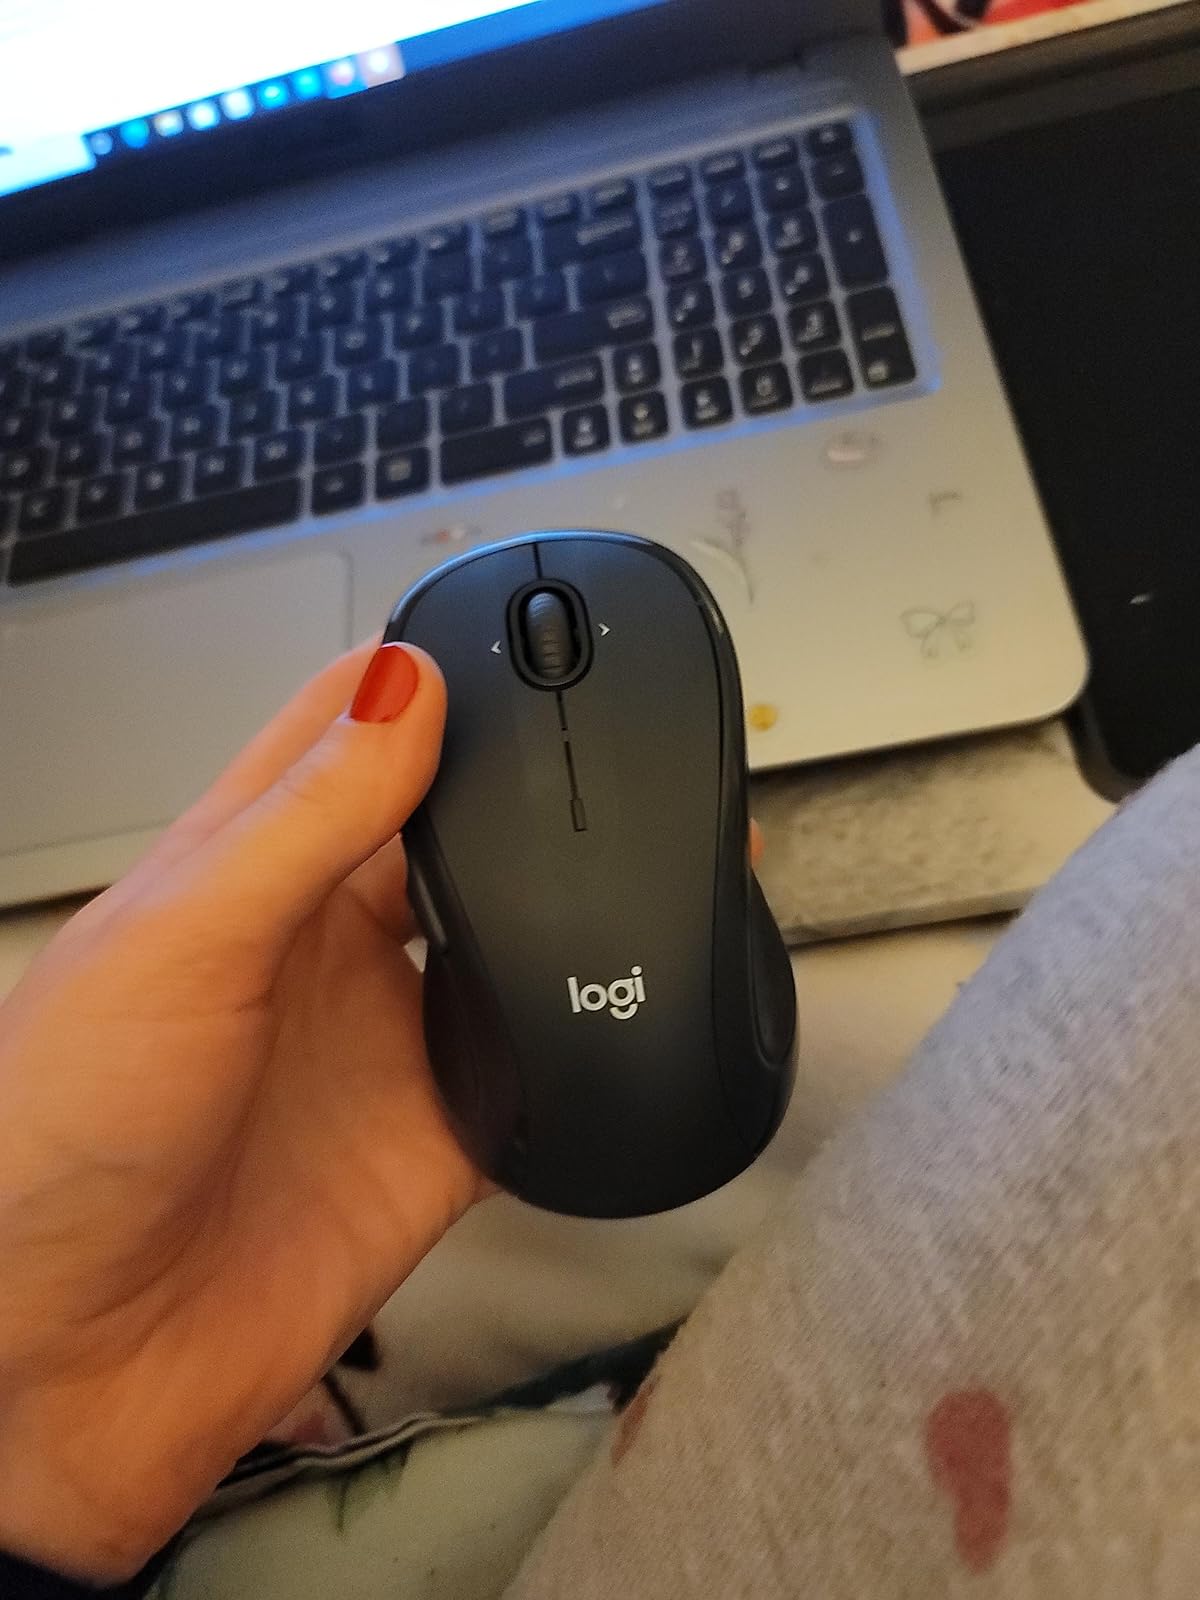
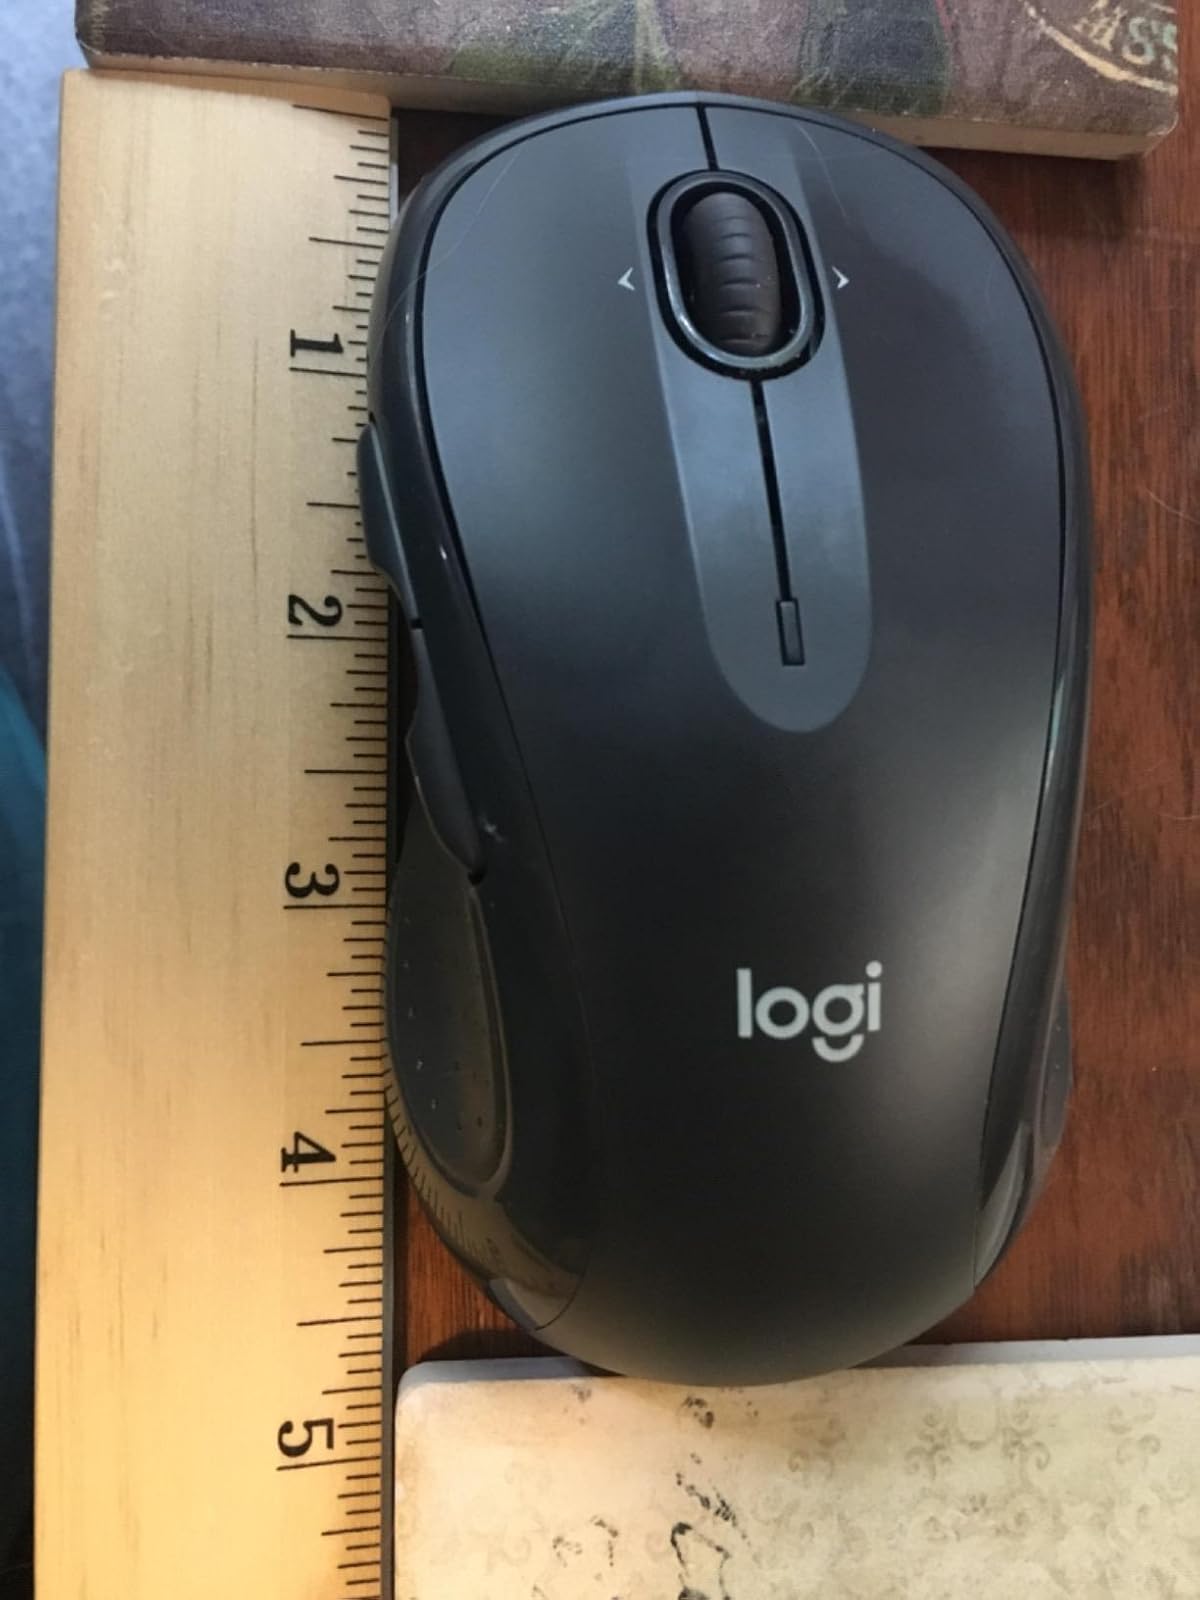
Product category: mouse
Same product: yes